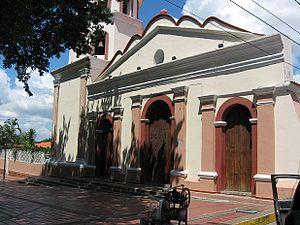
Palavecino est l'une des 9 municipalités de l'État de Lara au Venezuela. Son chef-lieu est Cabudare. En 2011, la population s'élève à 174 099 habitants.
Cabudare est le chef-lieu de la municipalité de Palavecino dans l'État de Lara au Venezuela. Elle est située à environ 15 kilomètres de Barquisimeto, la capitale de l'État. En 2001, sa population est estimée à 119 671 habitants sur les 134 402 que compte la municipalité.